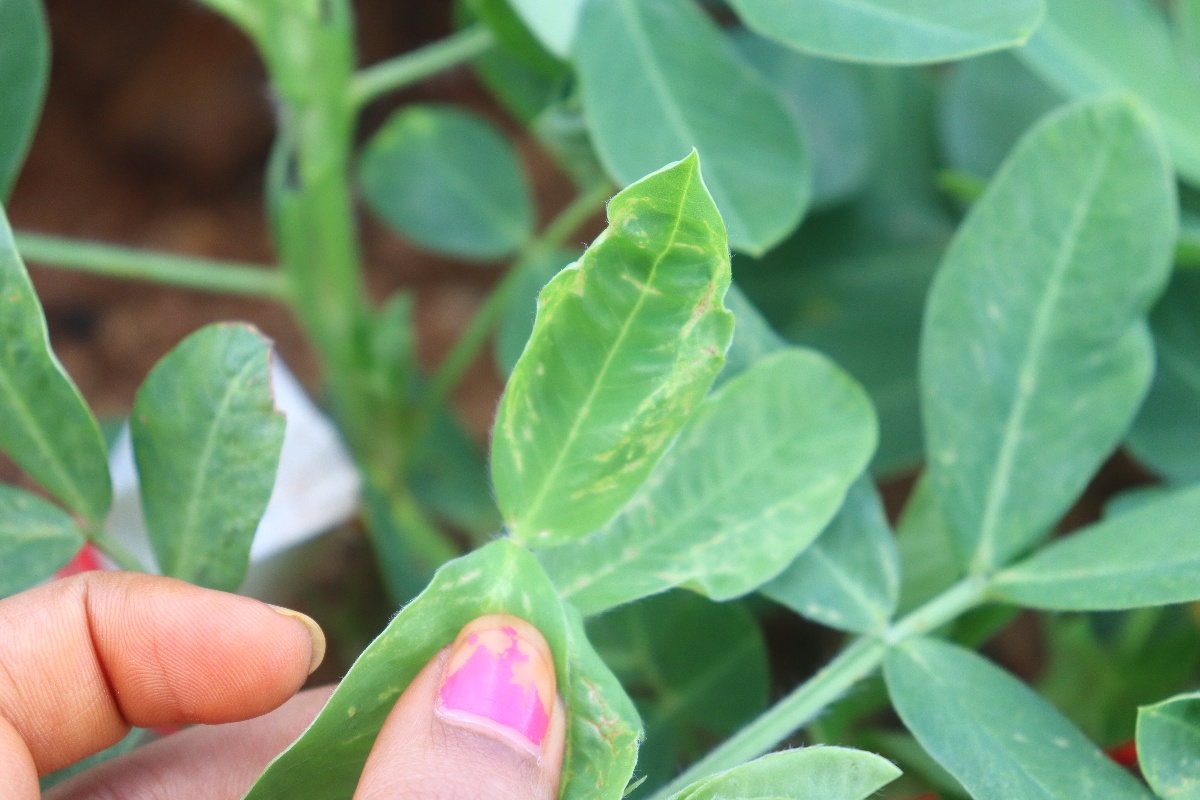
Label: healthy leaf